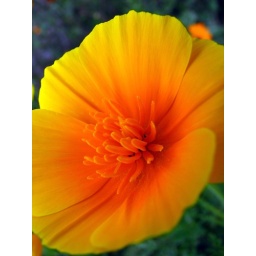
orange flower by the side of the road, near a cemetery in Southern Brittany, France